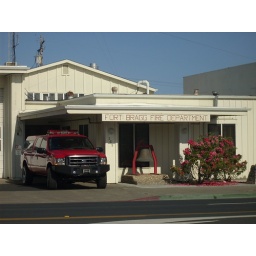
Ft Bragg fire trucks still painted in red not yellow